Chander Kumar

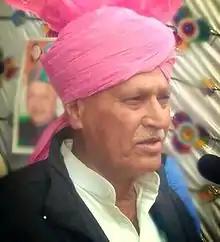

Chaudhary Chander Kumar (born 8 May 1944 in Dhan, Kangra) serves as Member of Legislative Assembly (MLA) from Jawali. Previously he was elected as MLA from Guler constituency for 5 terms between 1983 and 2004. He also served as Minister in serving key portfolios like Higher Education, Health, Environment and so on. He represented the Kangra constituency of Himachal Pradesh as a Member of Parliament from 2004 to 2009.